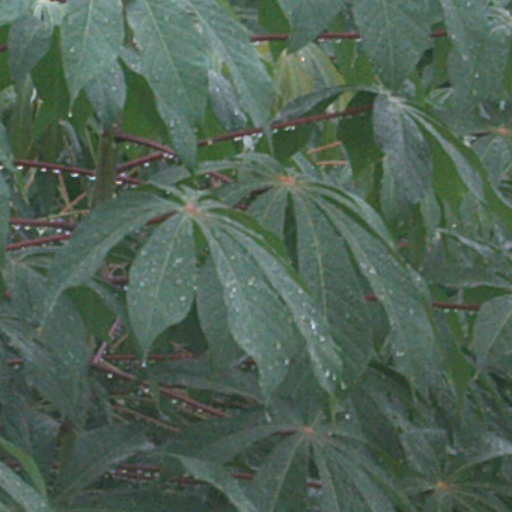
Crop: cassava